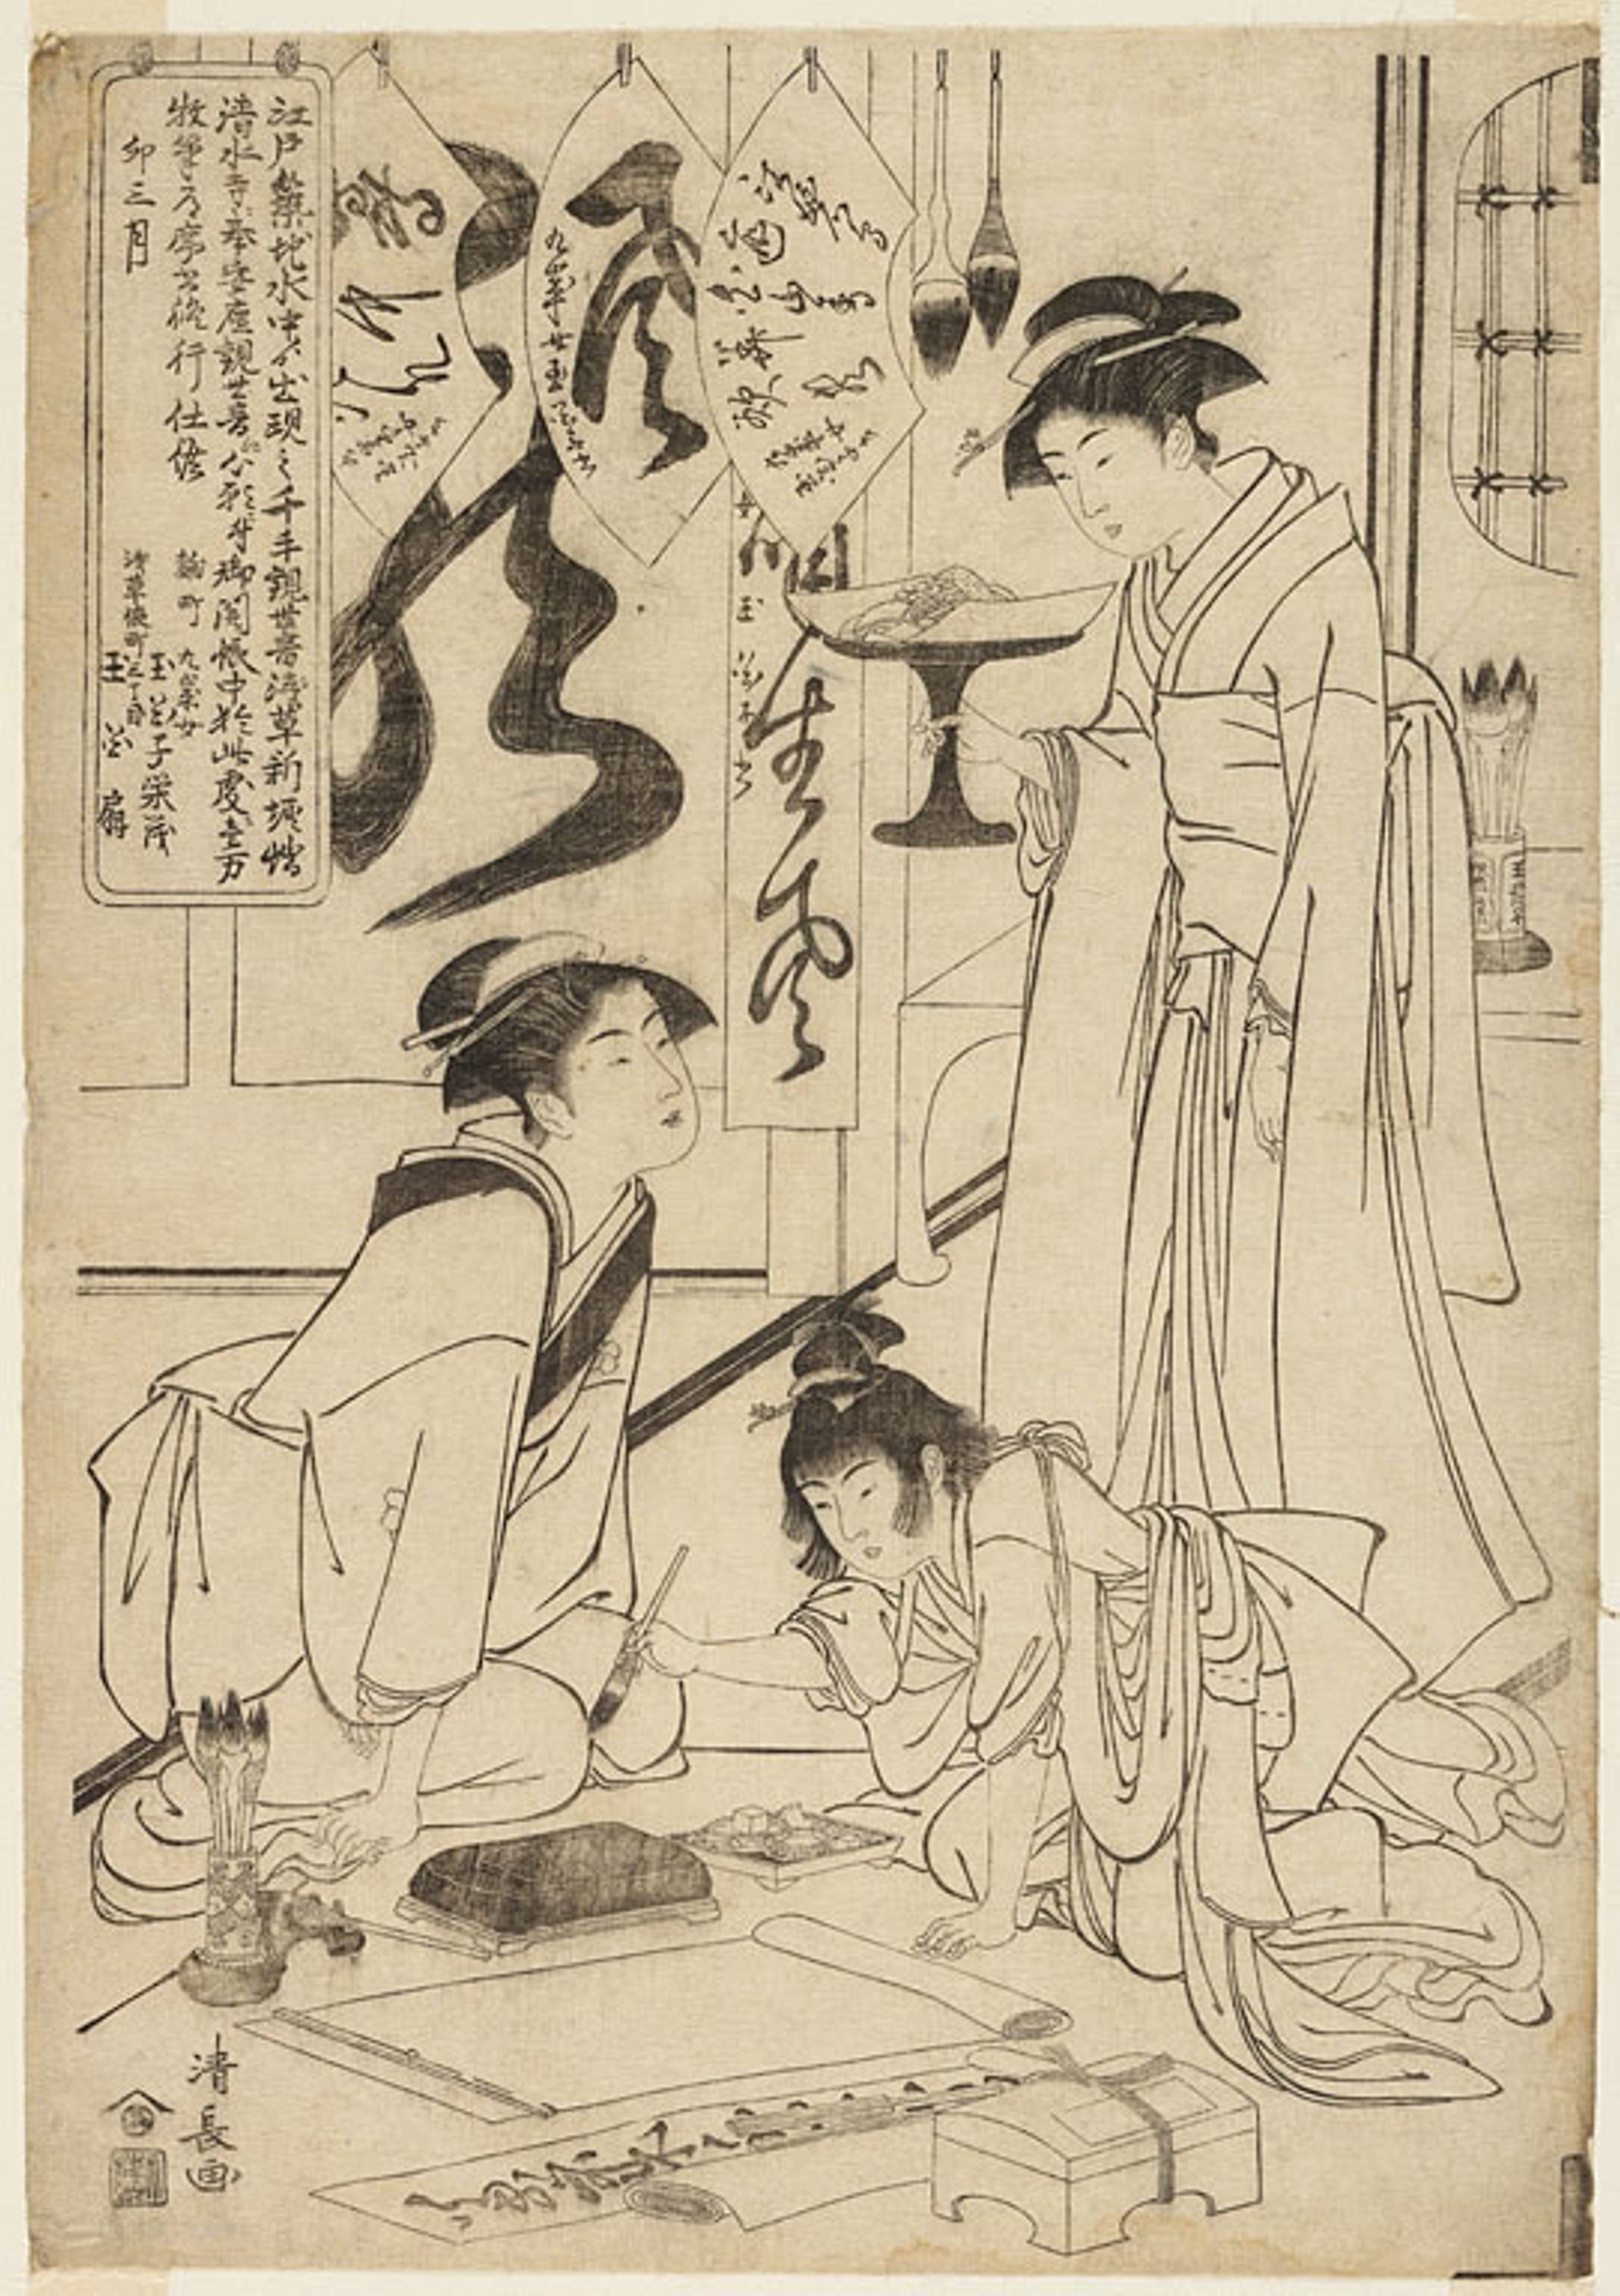
text, cartoon, art, drawing, illustration, pattern